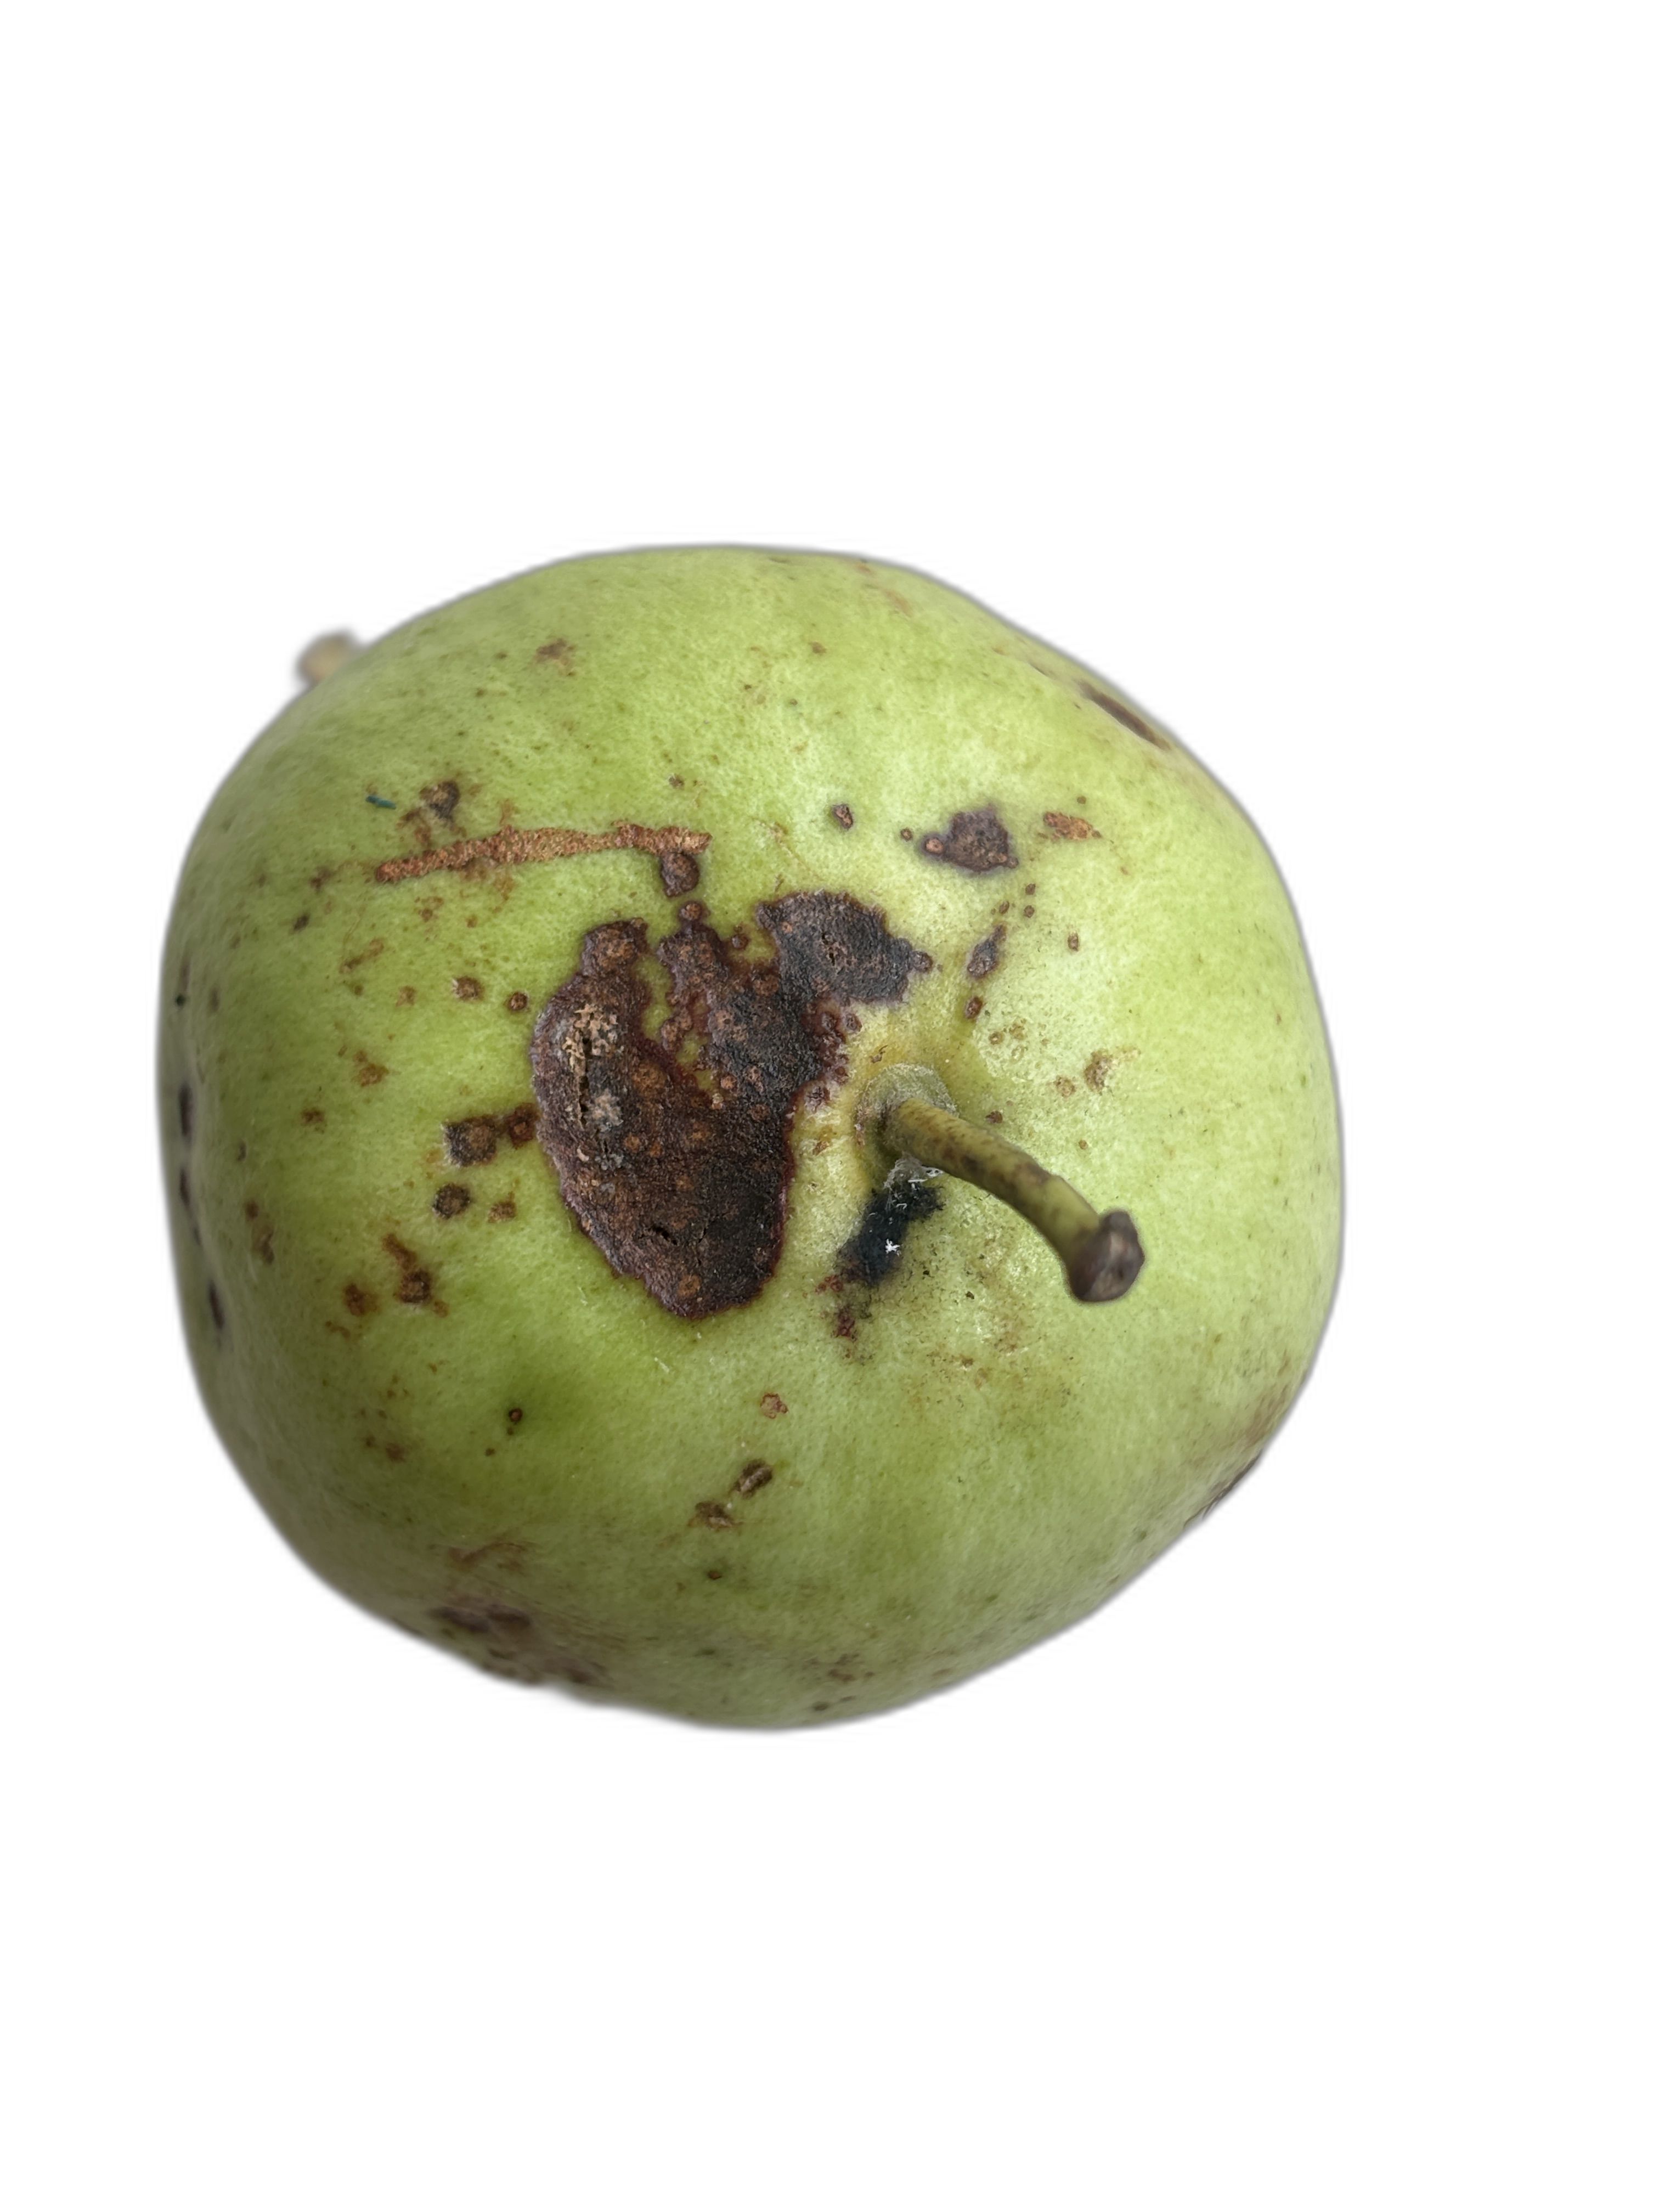
Plant part: fruit
Disease: Anthracnose